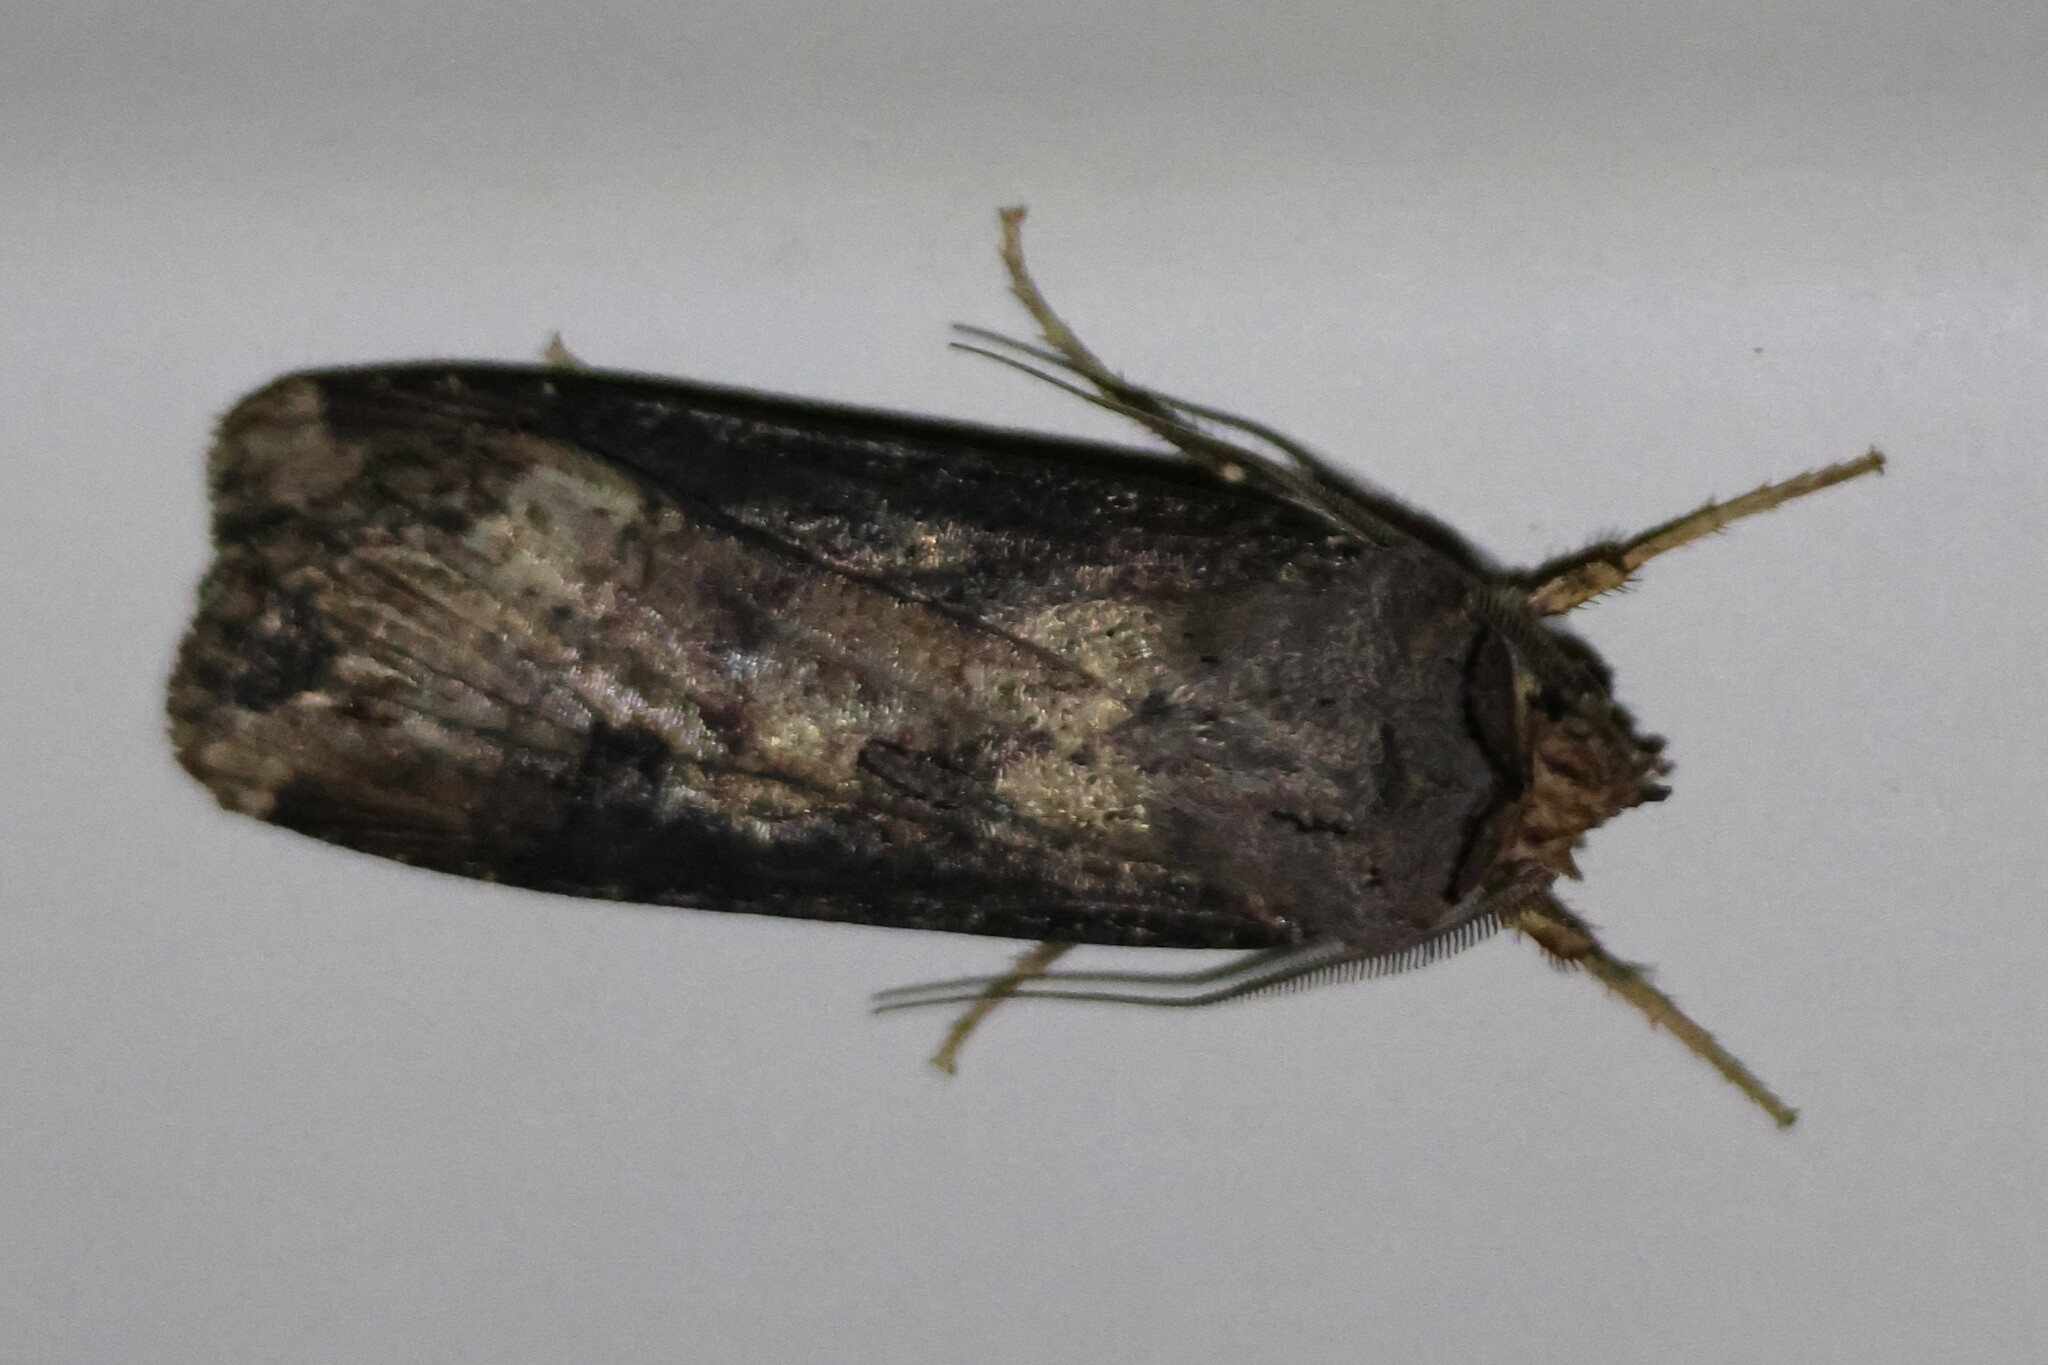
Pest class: cutworms